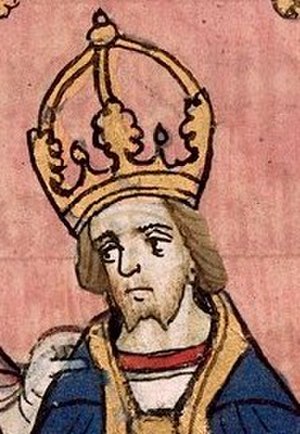
Henrik 7. (Tysk-romerske rige)
Henrik 7.
Henrik 7. var tysk konge fra 1308 og kejser af det Tysk-romerske rige fra 1312 til 1313. Han var den første kejser af Huset Luxemburg.